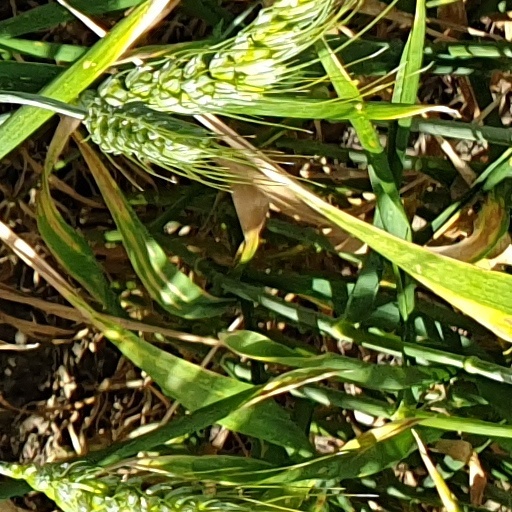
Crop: wheat